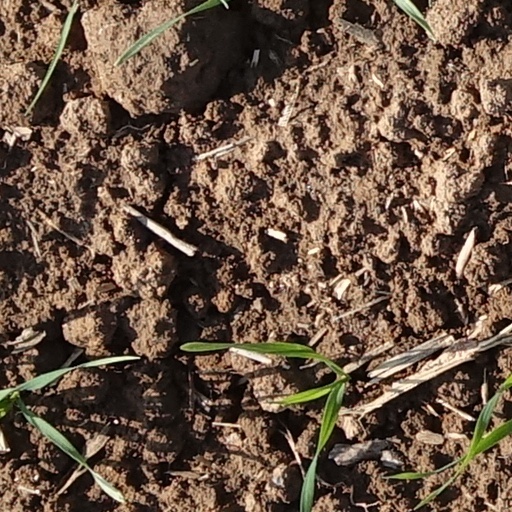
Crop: wheat